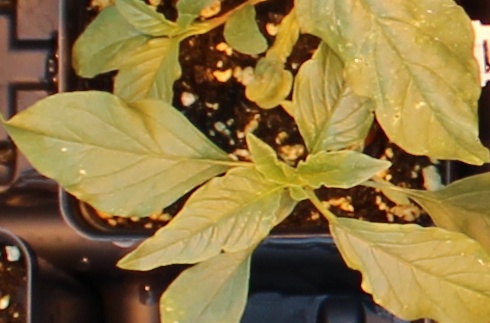
Label: Waterhemp